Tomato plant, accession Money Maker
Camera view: tilt-top (135 deg); turntable rotation: 270 degrees
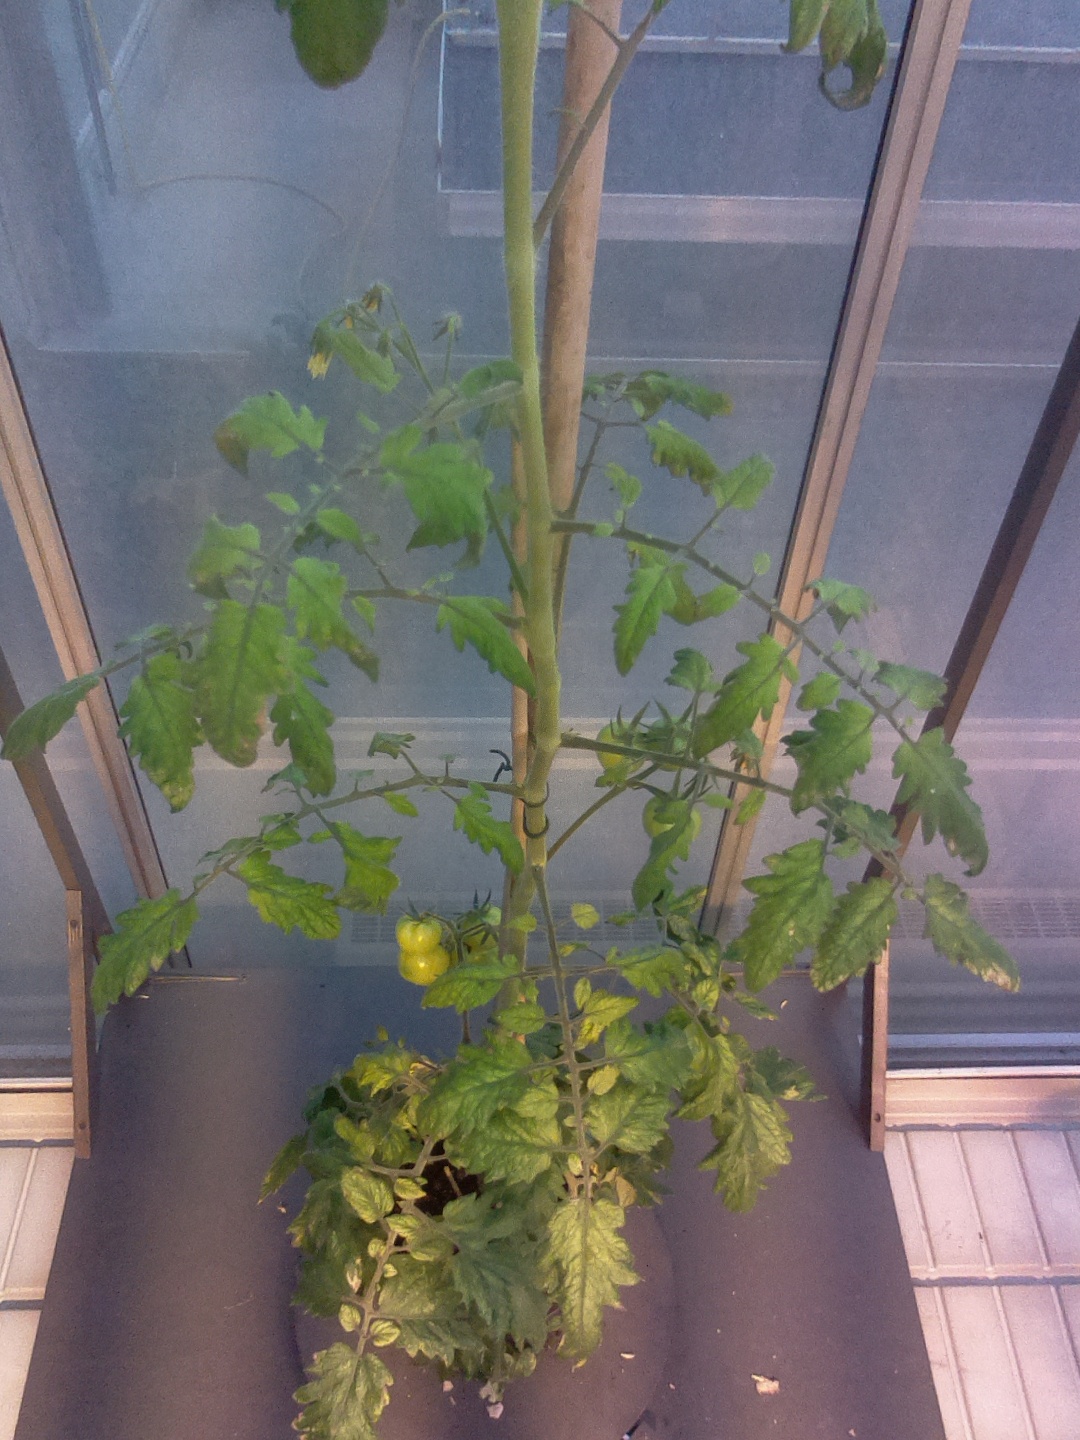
BBCH growth stage 75: 50%-60% of final fruit size